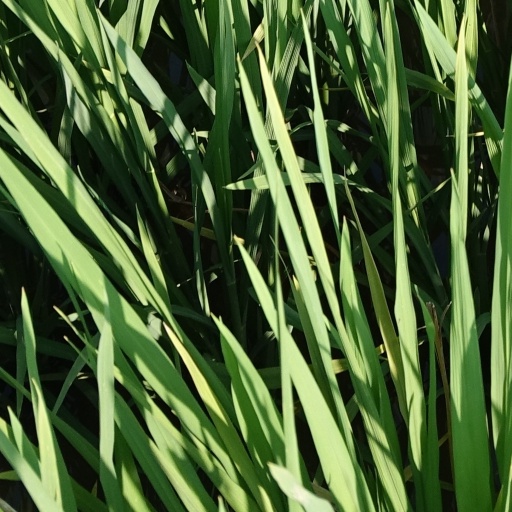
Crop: rice